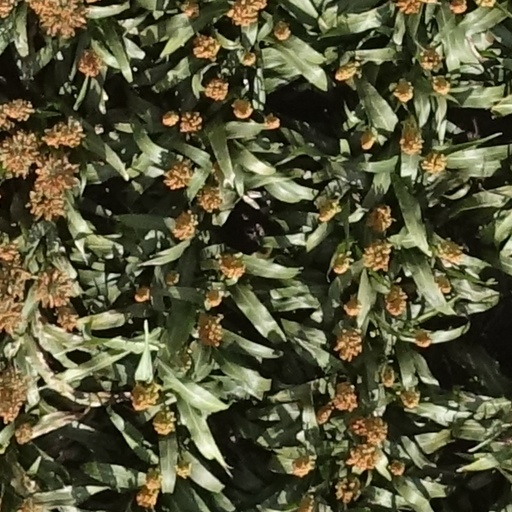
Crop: sorghum